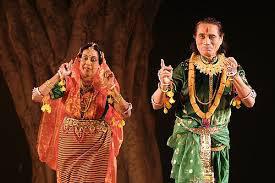
Dance form: sattriya